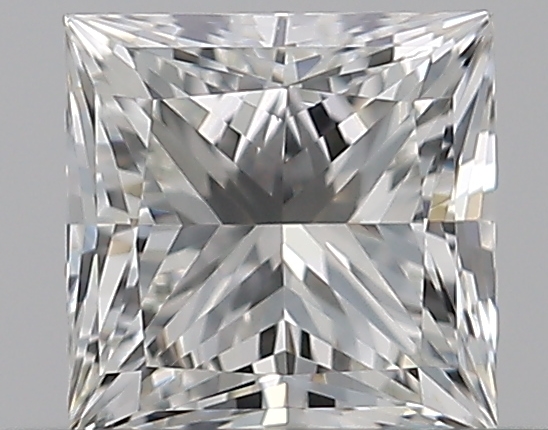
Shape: princess
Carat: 0.5
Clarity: VS2
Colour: I
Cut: VG
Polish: EX
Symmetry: VG
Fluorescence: N
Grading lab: GIA
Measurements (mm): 4.26 x 4.25 x 3.15